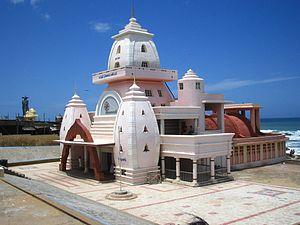
Le mémorial Gandhi ou Gandhi Mandapam est un monument situé dans la ville de Kânyâkumârî, au cap Comorin, l'extrémité méridionale de la partie continentale de l'Inde, dans l'État du Tamil Nadu. Avec la statue de Thiruvalluvar, le mémorial du rocher de Vivekananda et les temples de Bhagavathy et de Thanumalayan, il constitue un important lieu touristique et de pèlerinage. Il est construit pour commémorer la dispersion d'une partie des cendres de Gandhi.